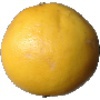
Label: white_grapefruit